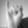
ASL letter: I